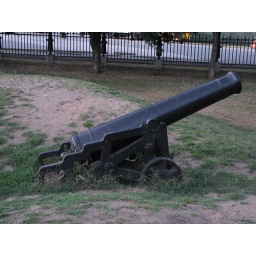
Artillary From Fort Warren, in 1812 War and forged about 1798. NOTICE DOG EROSION -- All green grass in 2005